King's Knight

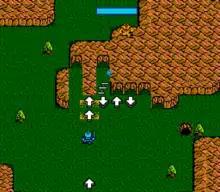
The player battles enemies in the first stage using Ray Jack.

"King's Knight" is a vertically scrolling shooter, where the main objective is to dodge or destroy all onscreen enemies and obstacles. Various items, however, add depth to the game. As any character, the player can collect various power-ups to increase a character's level (maximum of twenty levels per character): as many as seven Jump Increases, seven Speed Increases, three Weapon Increases, and three Shield Increases. There are also Life Ups, which are collected to increase the character's life meter. There are also Life Downs which should be avoided. Other onscreen icons can affect the stage, such as hidden cave entrances/exits and a "secret revealer", which reveals hidden stones that block progress. Finally, there are four types of elements to be collected in each level, which are vital to the completion of the last stage. These elements are simply elements A, B, C, and D.